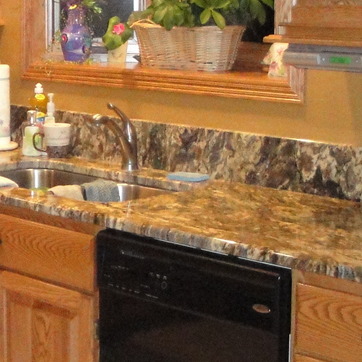
Material: polishedstone